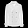
Label: Coat